Basem Darwisch

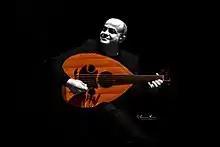
Basem Darwisch

Basem Darwisch (Arabic: باسم درويش) (born April 1966) is an Egyptian–German composer, producer and oud virtuoso. He is the founder of Cairo Steps Ensemble, He is the first musician in the Middle East to be awarded the German golden jazz award in 2018 and 2021.